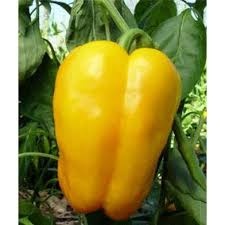
Label: capsicum